List of Turkish NBA players

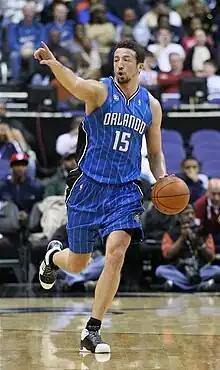
Hedo Türkoğlu has played the highest number of games among all Turkish NBA players.

The following is a list of Turkish players in the National Basketball Association (NBA). This list also includes players who were born outside of Turkey but have represented the national team. Mirsad Türkcan is the first Turkish basketball player to play in the NBA.